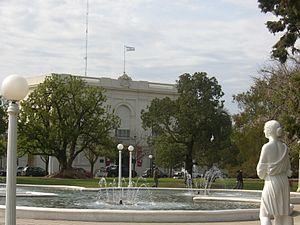
General Villegas est une ville d'Argentine, située en province de Buenos Aires. Elle est le chef-lieu du partido de General Villegas. La ville comptait 16.270 habitants au recensement de 2001.